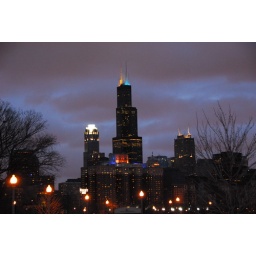
Sears tower against evening sky seen from the walkway between the Shedd aquarium and the fiendishly expensive museum parking.